1904 St Albans by-election

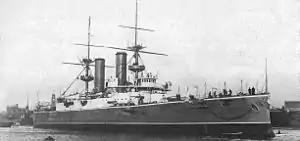
in January 1904

He and his brother Alban (an MP for the City of London) were partners in the firm Antony Gibbs & Sons, which had organised the sale to the Admiralty of two pre-dreadnought battleships built in England for the Chilean Navy, in order to avoid them being sold to a rival power when Chile did not complete the purchase.